Diego de Salinas

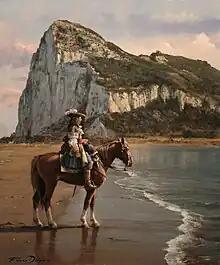
"The Last of Gibraltar", by Augusto Ferrer-Dalmau. It depicts Diego de Salinas in 1704, with the Rock of Gibraltar in the background.

Don Diego Esteban Gómez de Salinas y Rodríguez de Villarroel (Madrid, 3 August 1649 – 27 November 1720) was the last Spanish Governor of Gibraltar. He held the post when The Rock was captured by an Anglo-Dutch fleet in August 1704.